Shonlock

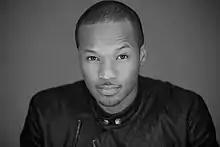

Deshon Terrell Bullock (born May 28, 1975), better known by his stage name Shonlock, is an American Christian hip hop artist from Atlanta, Georgia by way of Chicago, Illinois. He first made a debut in 2001 and is part of the TobyMac road band The Diverse City Band. He signed with Arrow-Records/Universal and released "Where Never Begins" on November 9, 2010. The single "Something in Your Eyes" reached No. 1 on the "Billboard" Radio Chart for seven weeks straight. The album, "Neveroddoreven" ("Never Odd or Even"), was released on June 21, 2011, on Arrow Records.